Lake Winnipesaukee

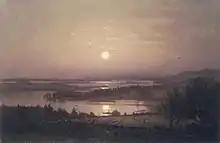
"Lake Winnipesaukee", by William Trost Richards

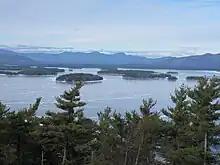
Ice-covered Lake Winnipesaukee, February 2010, looking north toward the Sandwich Range

The Abenaki name "Winnipesaukee" (often spelled Winnipiseogee in earlier centuries) means either "smile of the Great Spirit" or "beautiful water in a high place". At the outlet of the lake, the Winnipesaukee people, a subtribe of the Pennacook, lived and fished at a village called Acquadocton. Today, the site is called The Weirs, named for the weirs that were noted by the colonists when first exploring the region.